Daisy Al-Amir

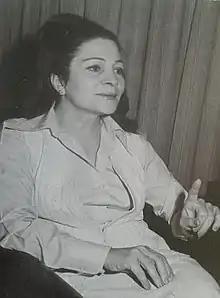
Daisy Al-Amir, late 1970s.

Daisy Al-Amir, often referred to as simply Dayzi Amir, is an Iraqi writer, poet and novelist. She is author of The Waiting List: An Iraqi Woman's Tales of Alienation has renowned her as one of the leading female writers of Iraq.